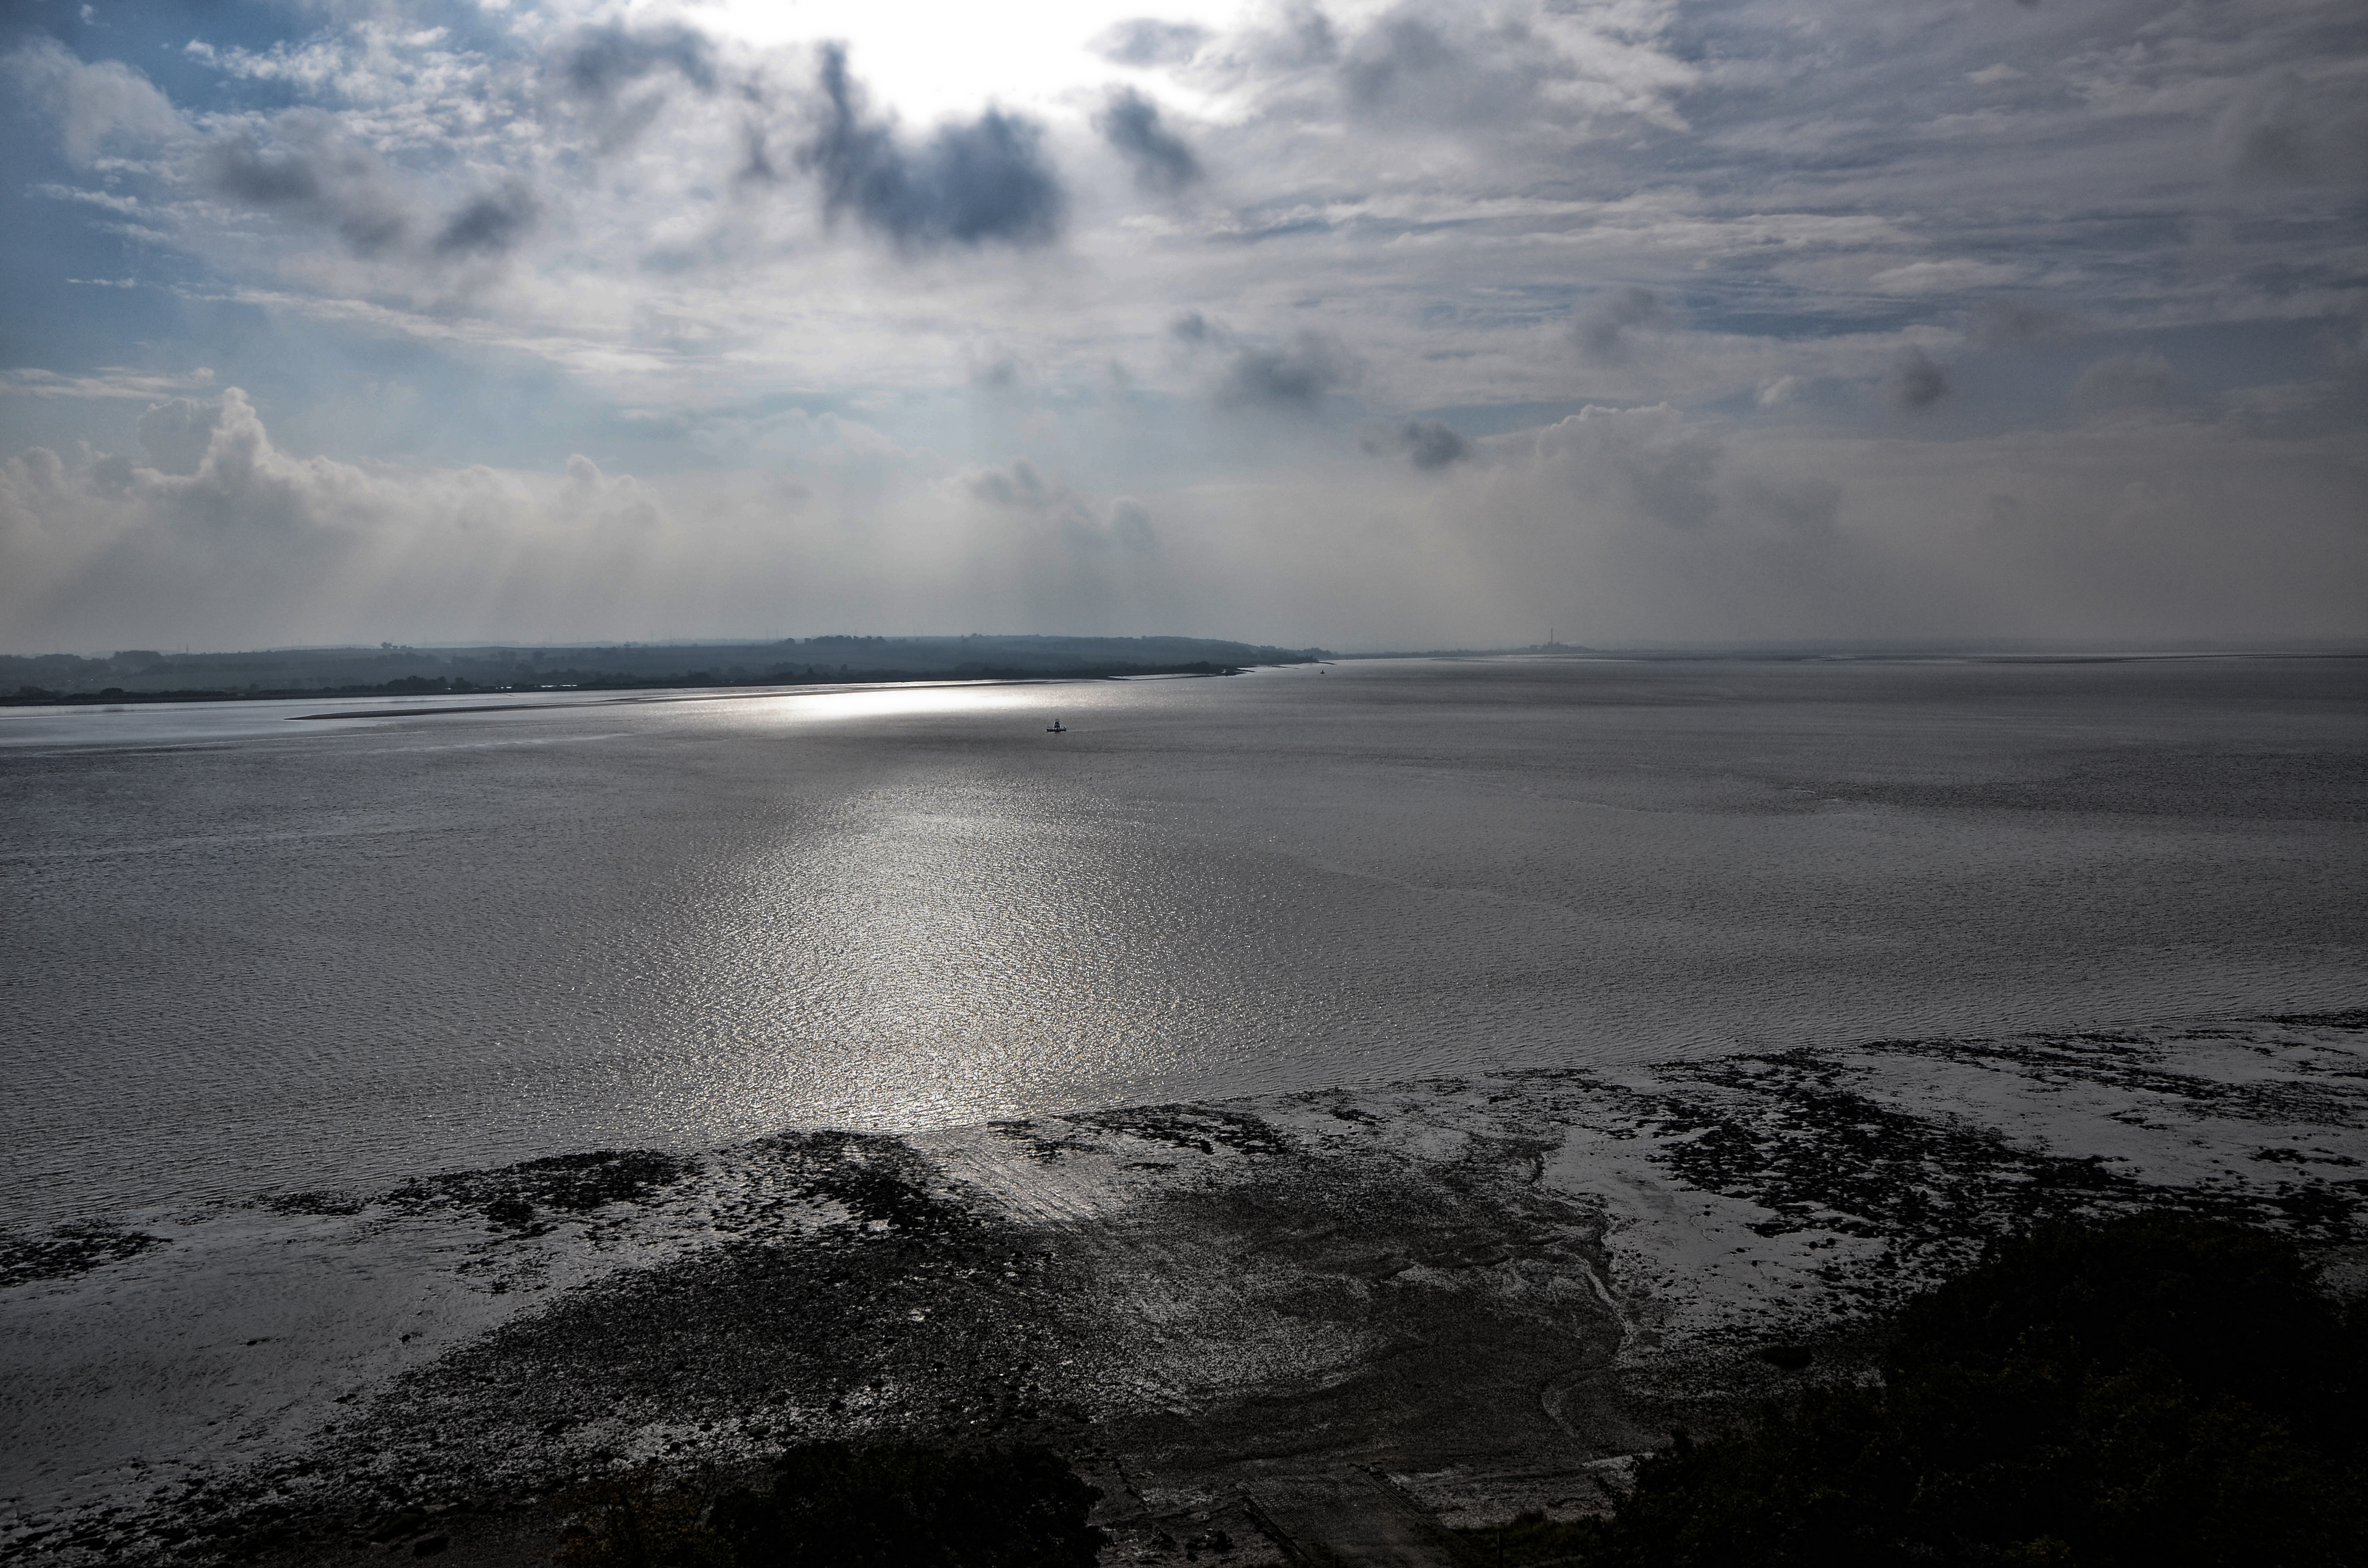
beach, sea, coast, water, sand, rock, ocean, horizon, cloud, sky, sunrise, sunset, sunlight, morning, shore, wave, dawn, dusk, reflection, bay, body of water, atmospheric phenomenon, wind wave